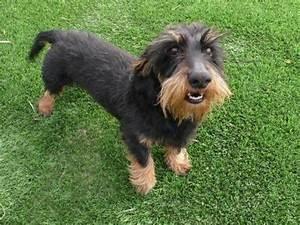
dog